Owens Valley

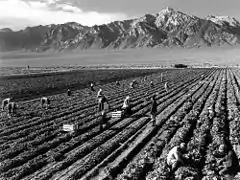
Farmworkers in the Manzanar Relocation Camp

Tule elk were introduced into the Owens Valley by the State of California in 1933. From the original 56 introduced elk, the herd grew to 300 individuals by 1952, which precipitated conflicts with ranchers due to destruction of property by the elk. Currently, the total elk population is managed to be approximately 490.